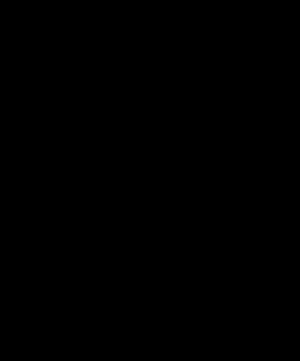
Les altérations du vin sont variées, modifient son équilibre et ses propriétés visuelles, olfactives et gustatives.